Novi Pazar

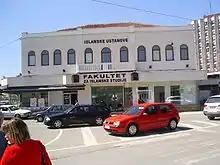

Novi Pazar is home to two universities, the International University of Novi Pazar and the State University of Novi Pazar.